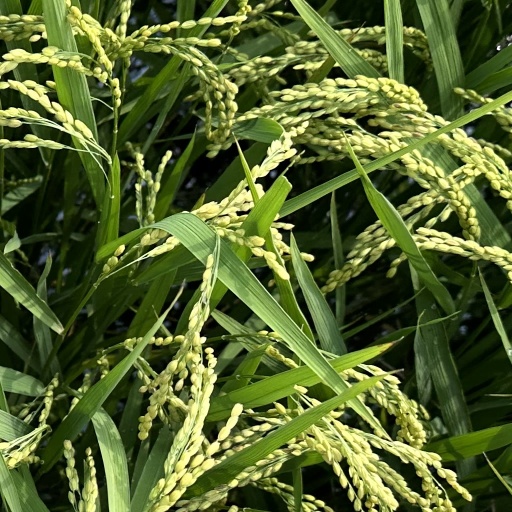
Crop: rice